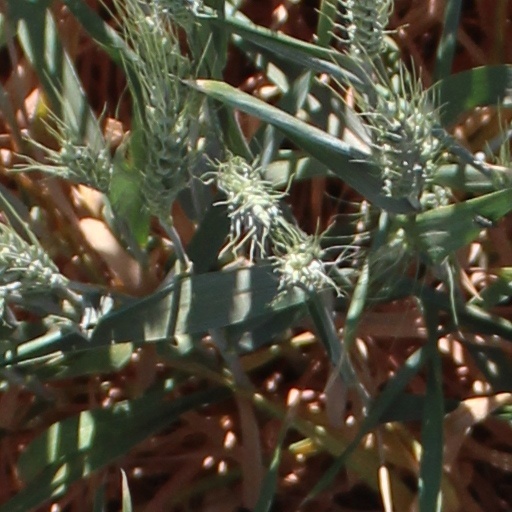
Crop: wheat